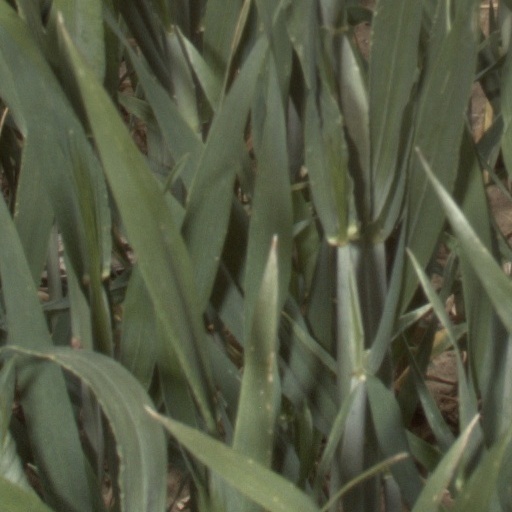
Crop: wheat